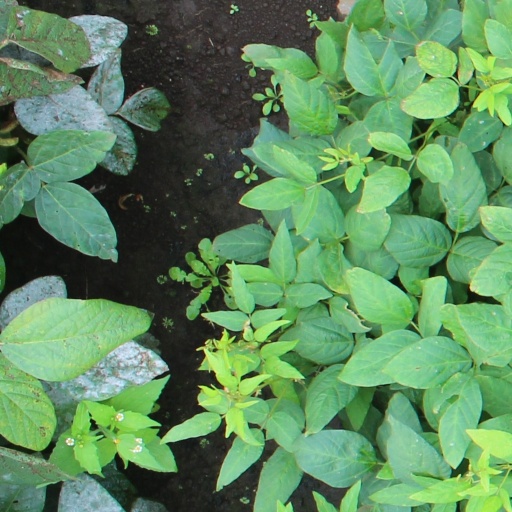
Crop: soybean